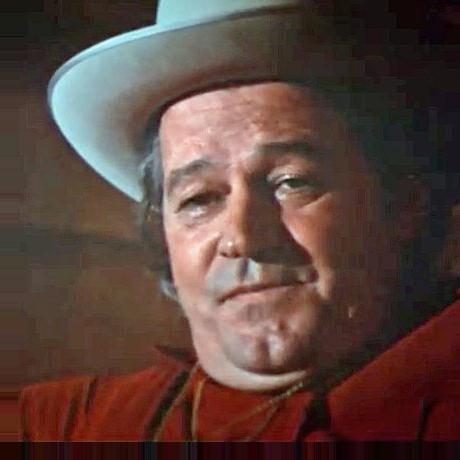
Age: 51